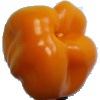
Label: Pepper Yellow 1